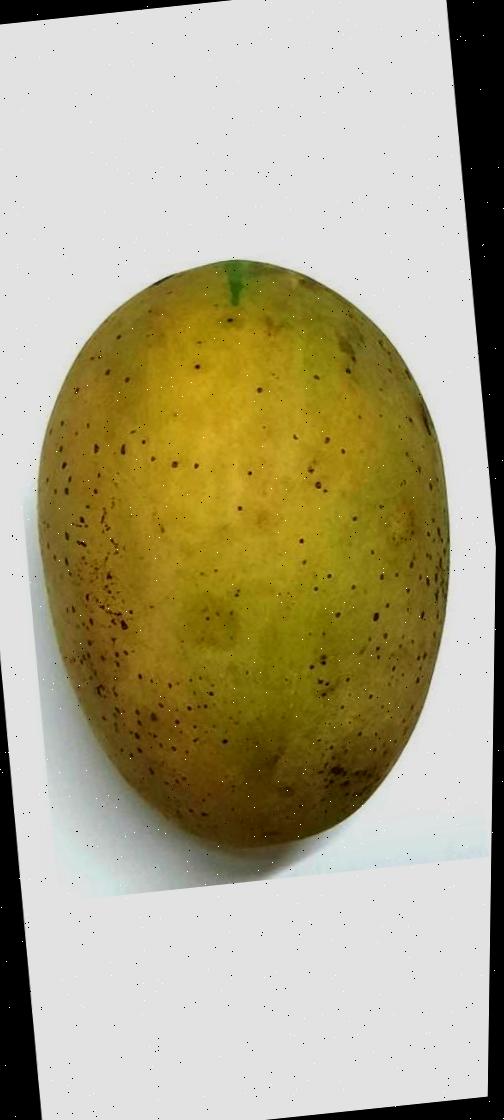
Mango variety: Shada